Thomas Martyn

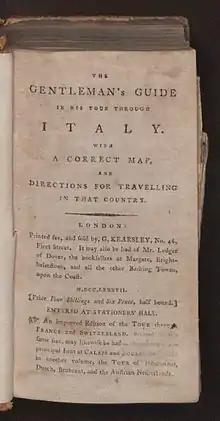
"Gentleman's guide in his tour through Italy", 1787

Thomas Martyn was the son of the botanist John Martyn (1699–1768). He was educated in Chelsea and at Emmanuel College, Cambridge, graduating BA in 1756 and becoming a fellow of Sidney Sussex College and being ordained deacon in 1758. In 1759 he became MA and priest. In 1762 he succeeded his father as Professor of Botany at the University, and held the post until his death in 1825, though he only lectured until 1796 'as the subject was not popular'. Thomas Martyn's professorship at Cambridge lasted for 63 years, while his father had held the same post for 29 years. Thomas Martyn was elected a Fellow of the Royal Society in 1786.